Sudetes

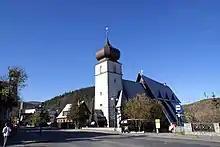
Karpacz

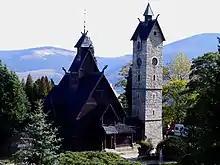
Vang Stave Church

The area around the Sudetes had by the 12th century been relatively densely settled with agriculture and settlements expanding further in the High Middle Ages from the 13th century onward. The majority of settlers were Germans from neighbouring Silesia, founding typical "Waldhufendörfer". As this trend went on thinning of forest and deforestation had turned clearly unsustainable by the 14th century. In the 15th and 16th centuries agriculture had reached the inner part of Table Mountains in the Central Sudetes. Destruction and degradation of the Sudetes forest peaked in the 16th and 17th centuries with demand of firewood coming from glasshouses that operated through the area in the early modern period.